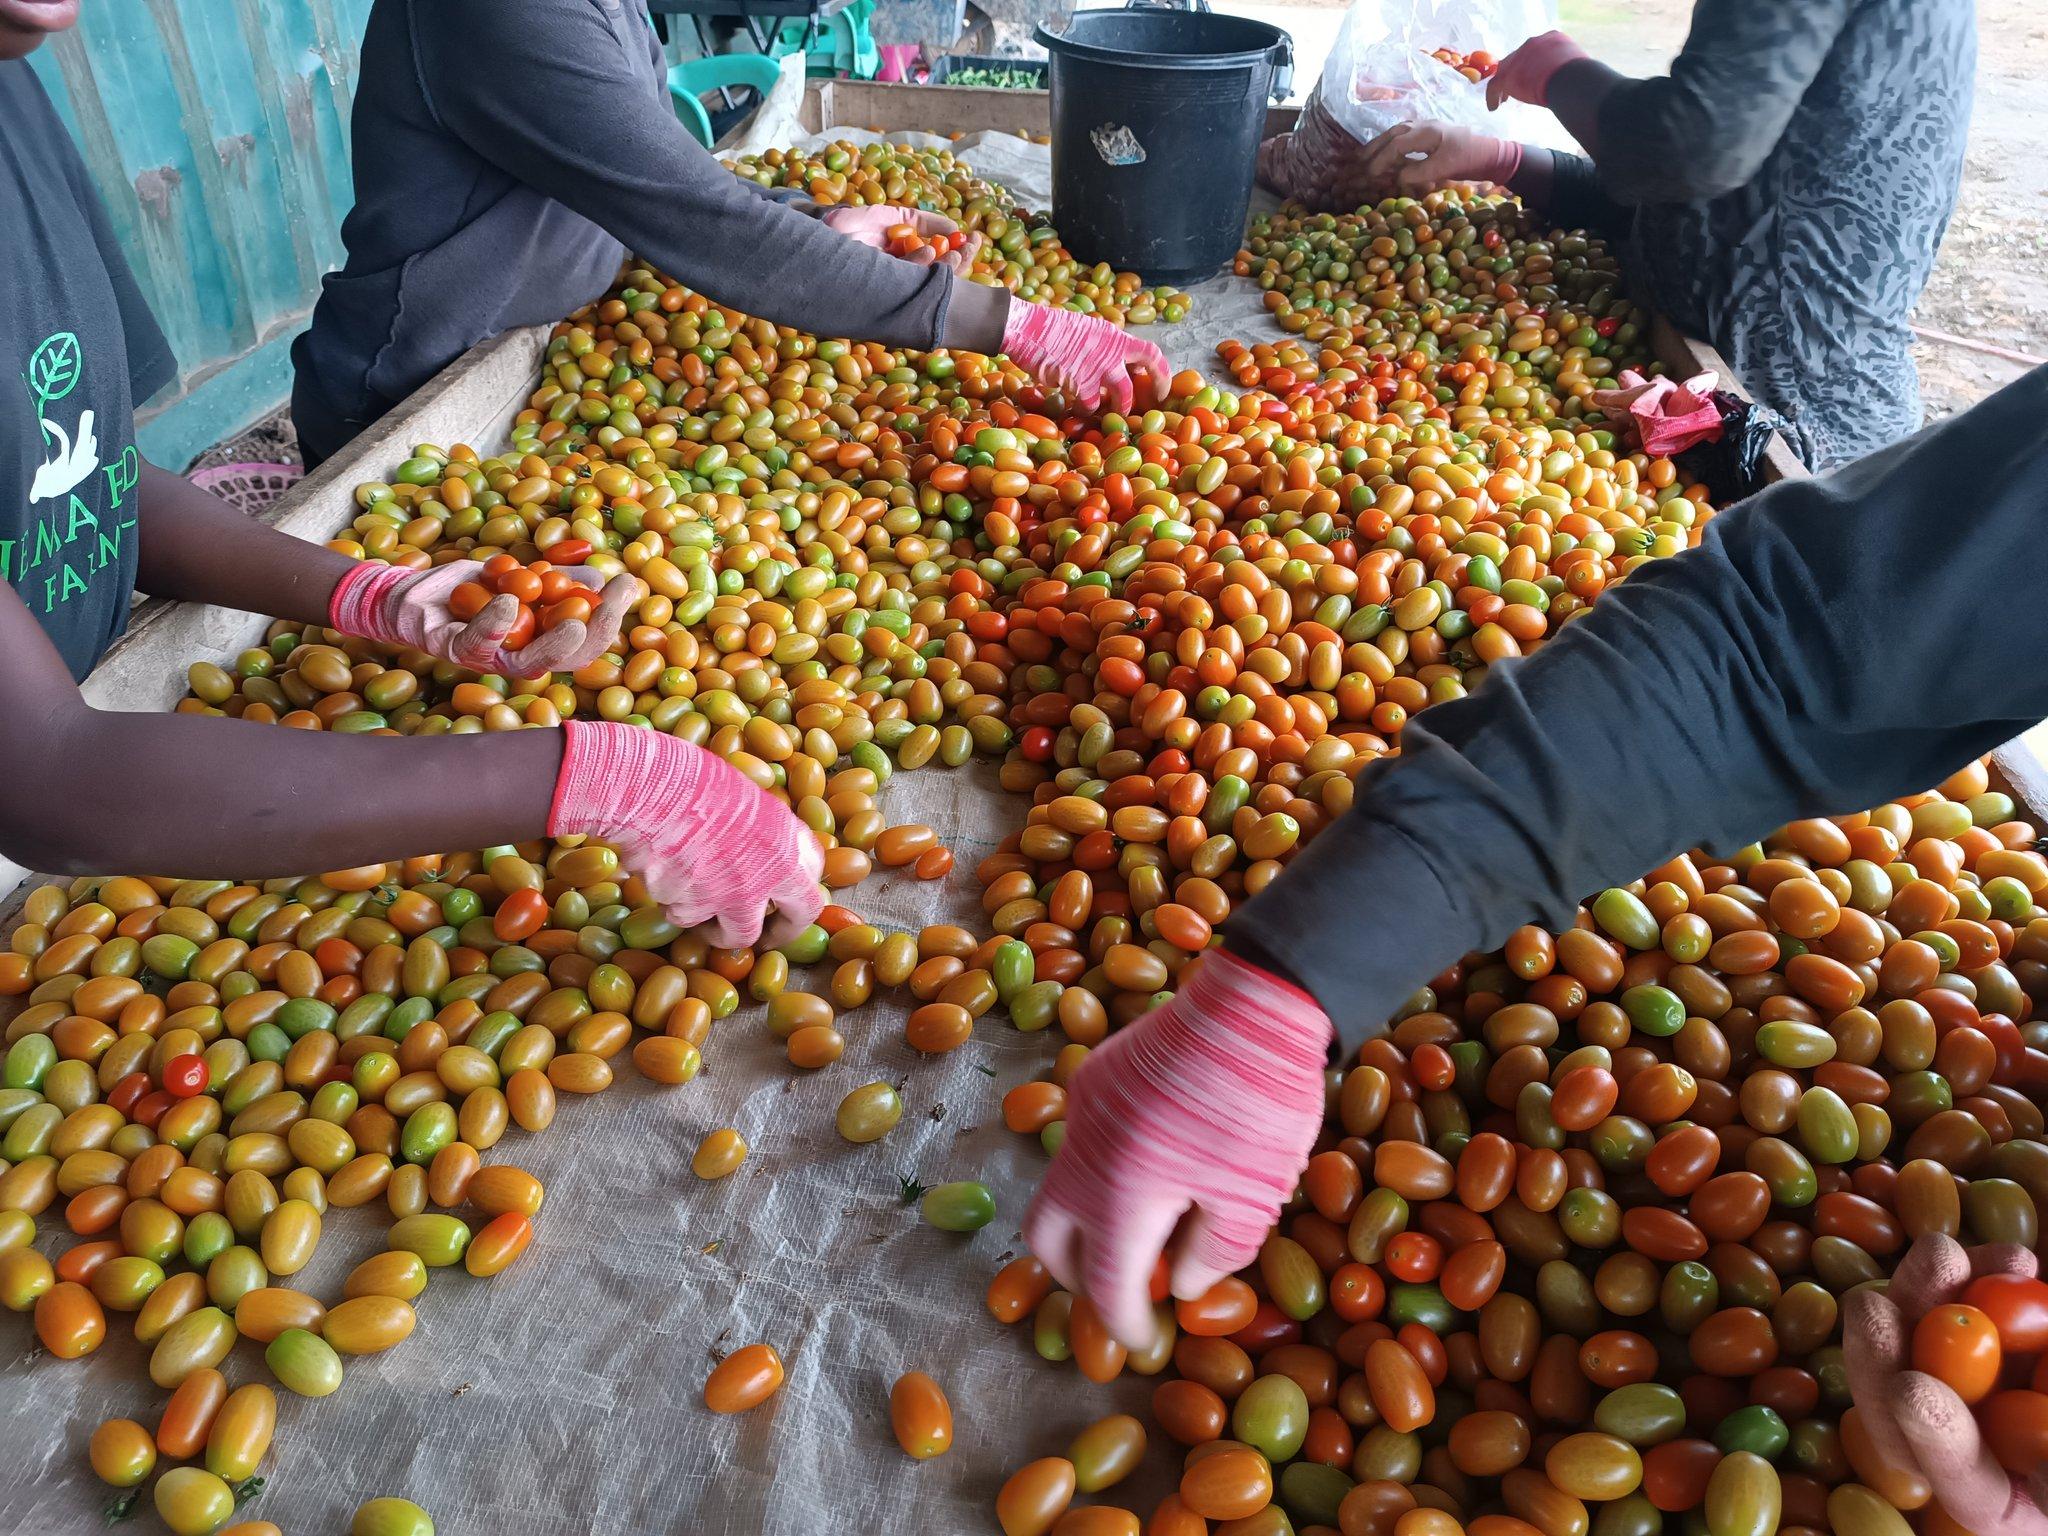
watu waliovaa klabu wakiwa wanachagua zao
la biashara na nyanya na kuweka katika ufungashio na vibebeo mbalimbali, kama vile mifuko tayari kwa ajili ya kwenda kuuza.